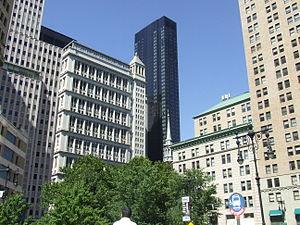
Le 195 Broadway, également connu sous le nom de Telephone Building, Telegraph Building ou Western Union Building, est un bâtiment de 29 étages à Broadway dans le quartier financier de Manhattan, à New York. C'était le siège de longue date d'AT&T ainsi que de Western Union. Il occupe tout le côté ouest de Broadway de Dey Street à Fulton Street.